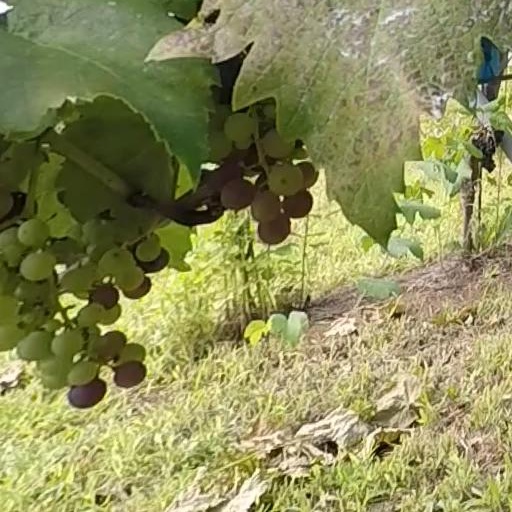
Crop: grape